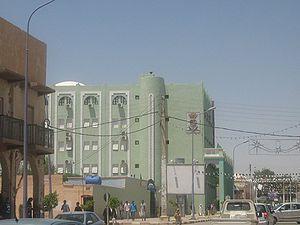
Biskra est une commune du Nord-Est du Sahara algérien, chef-lieu de la wilaya de Biskra, située à 400 km environ au sud-est d'Alger. La ville a une superficie de 127,70 km². La ville comptait 218 467 habitants en 2010 et se place donc au 10ᵉ rang au niveau national. La ville est située sur un point stratégique car elle est la porte du désert du Sahara.